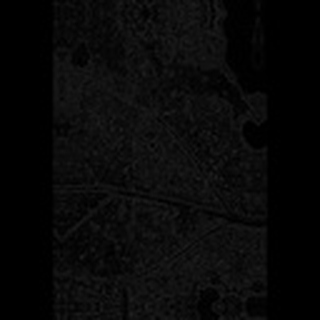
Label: cotton_aphids